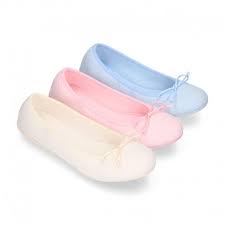
Label: Ballet Flat